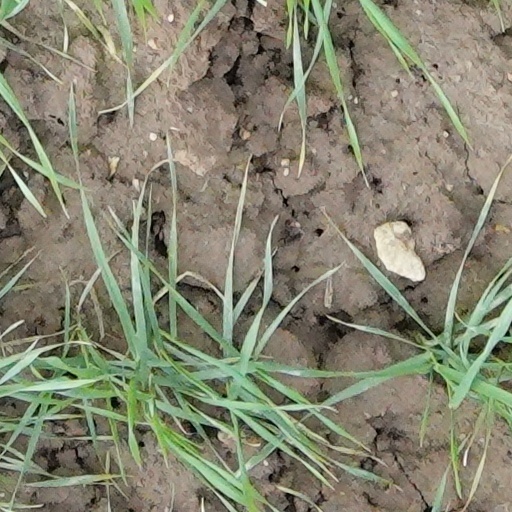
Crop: wheat